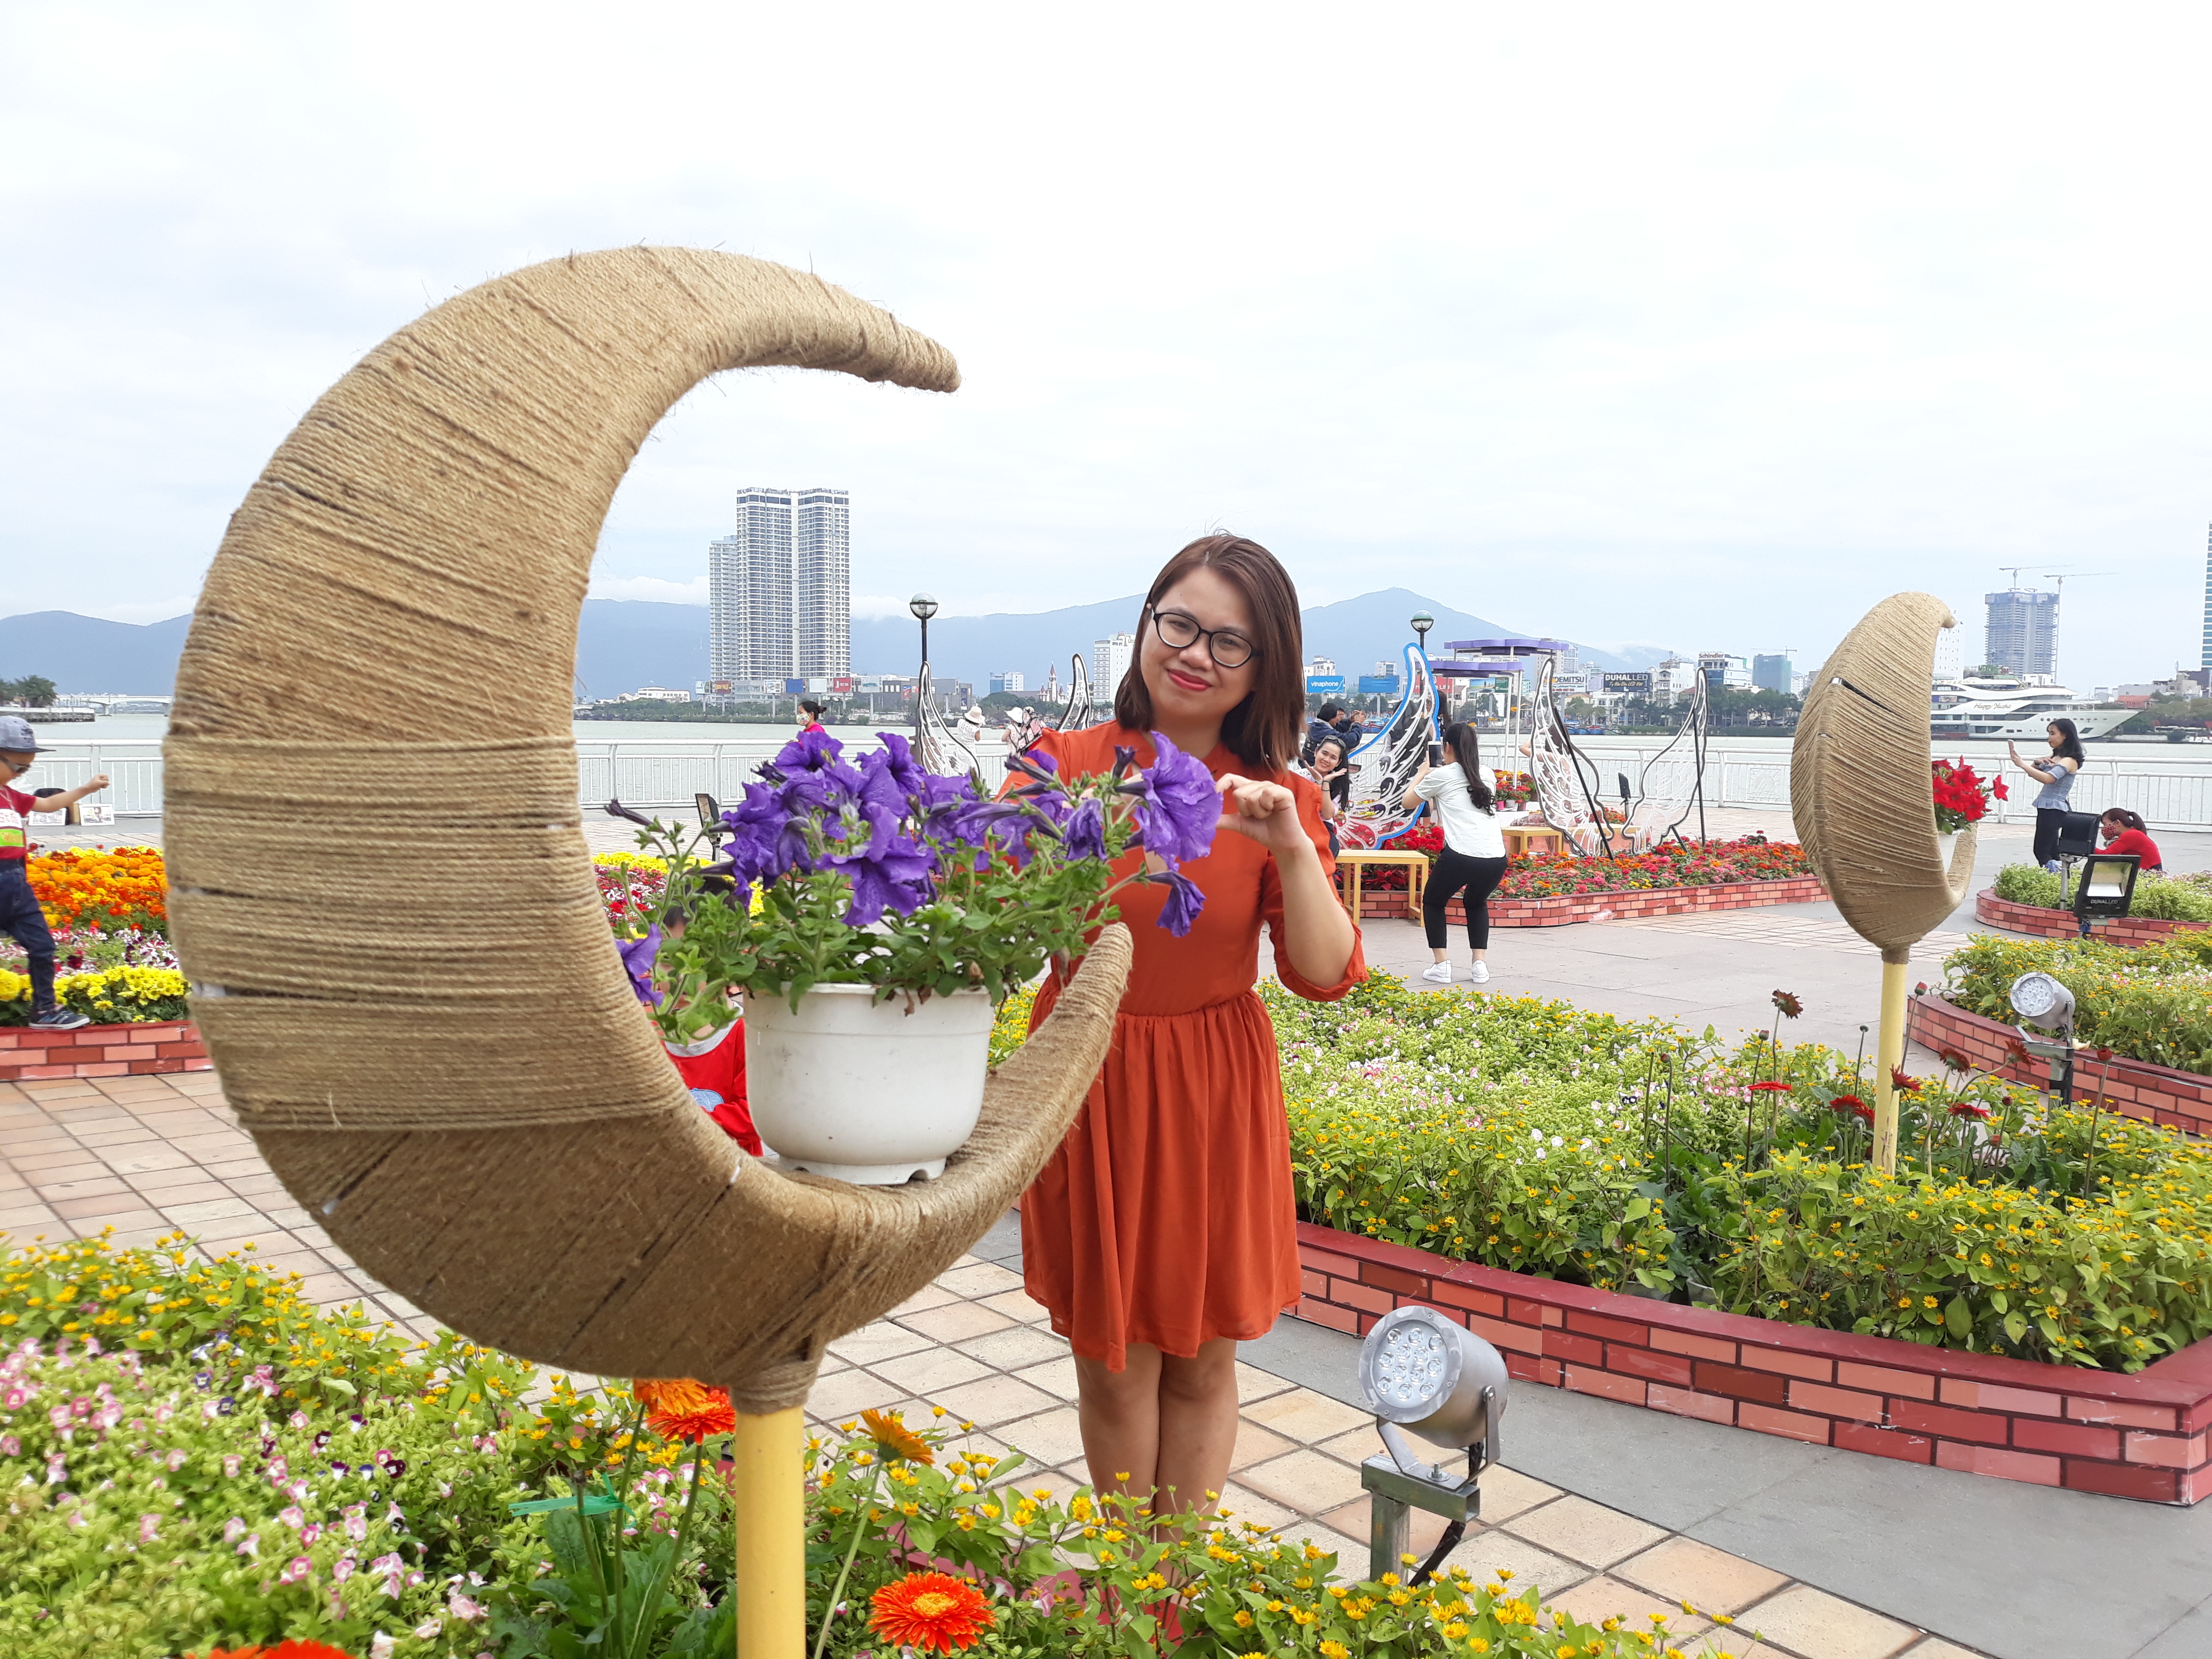
7, flower, plant, flora, tourism, leisure, recreation, vacation, fun, garden, tree, outdoor structure, park, spring, floristry